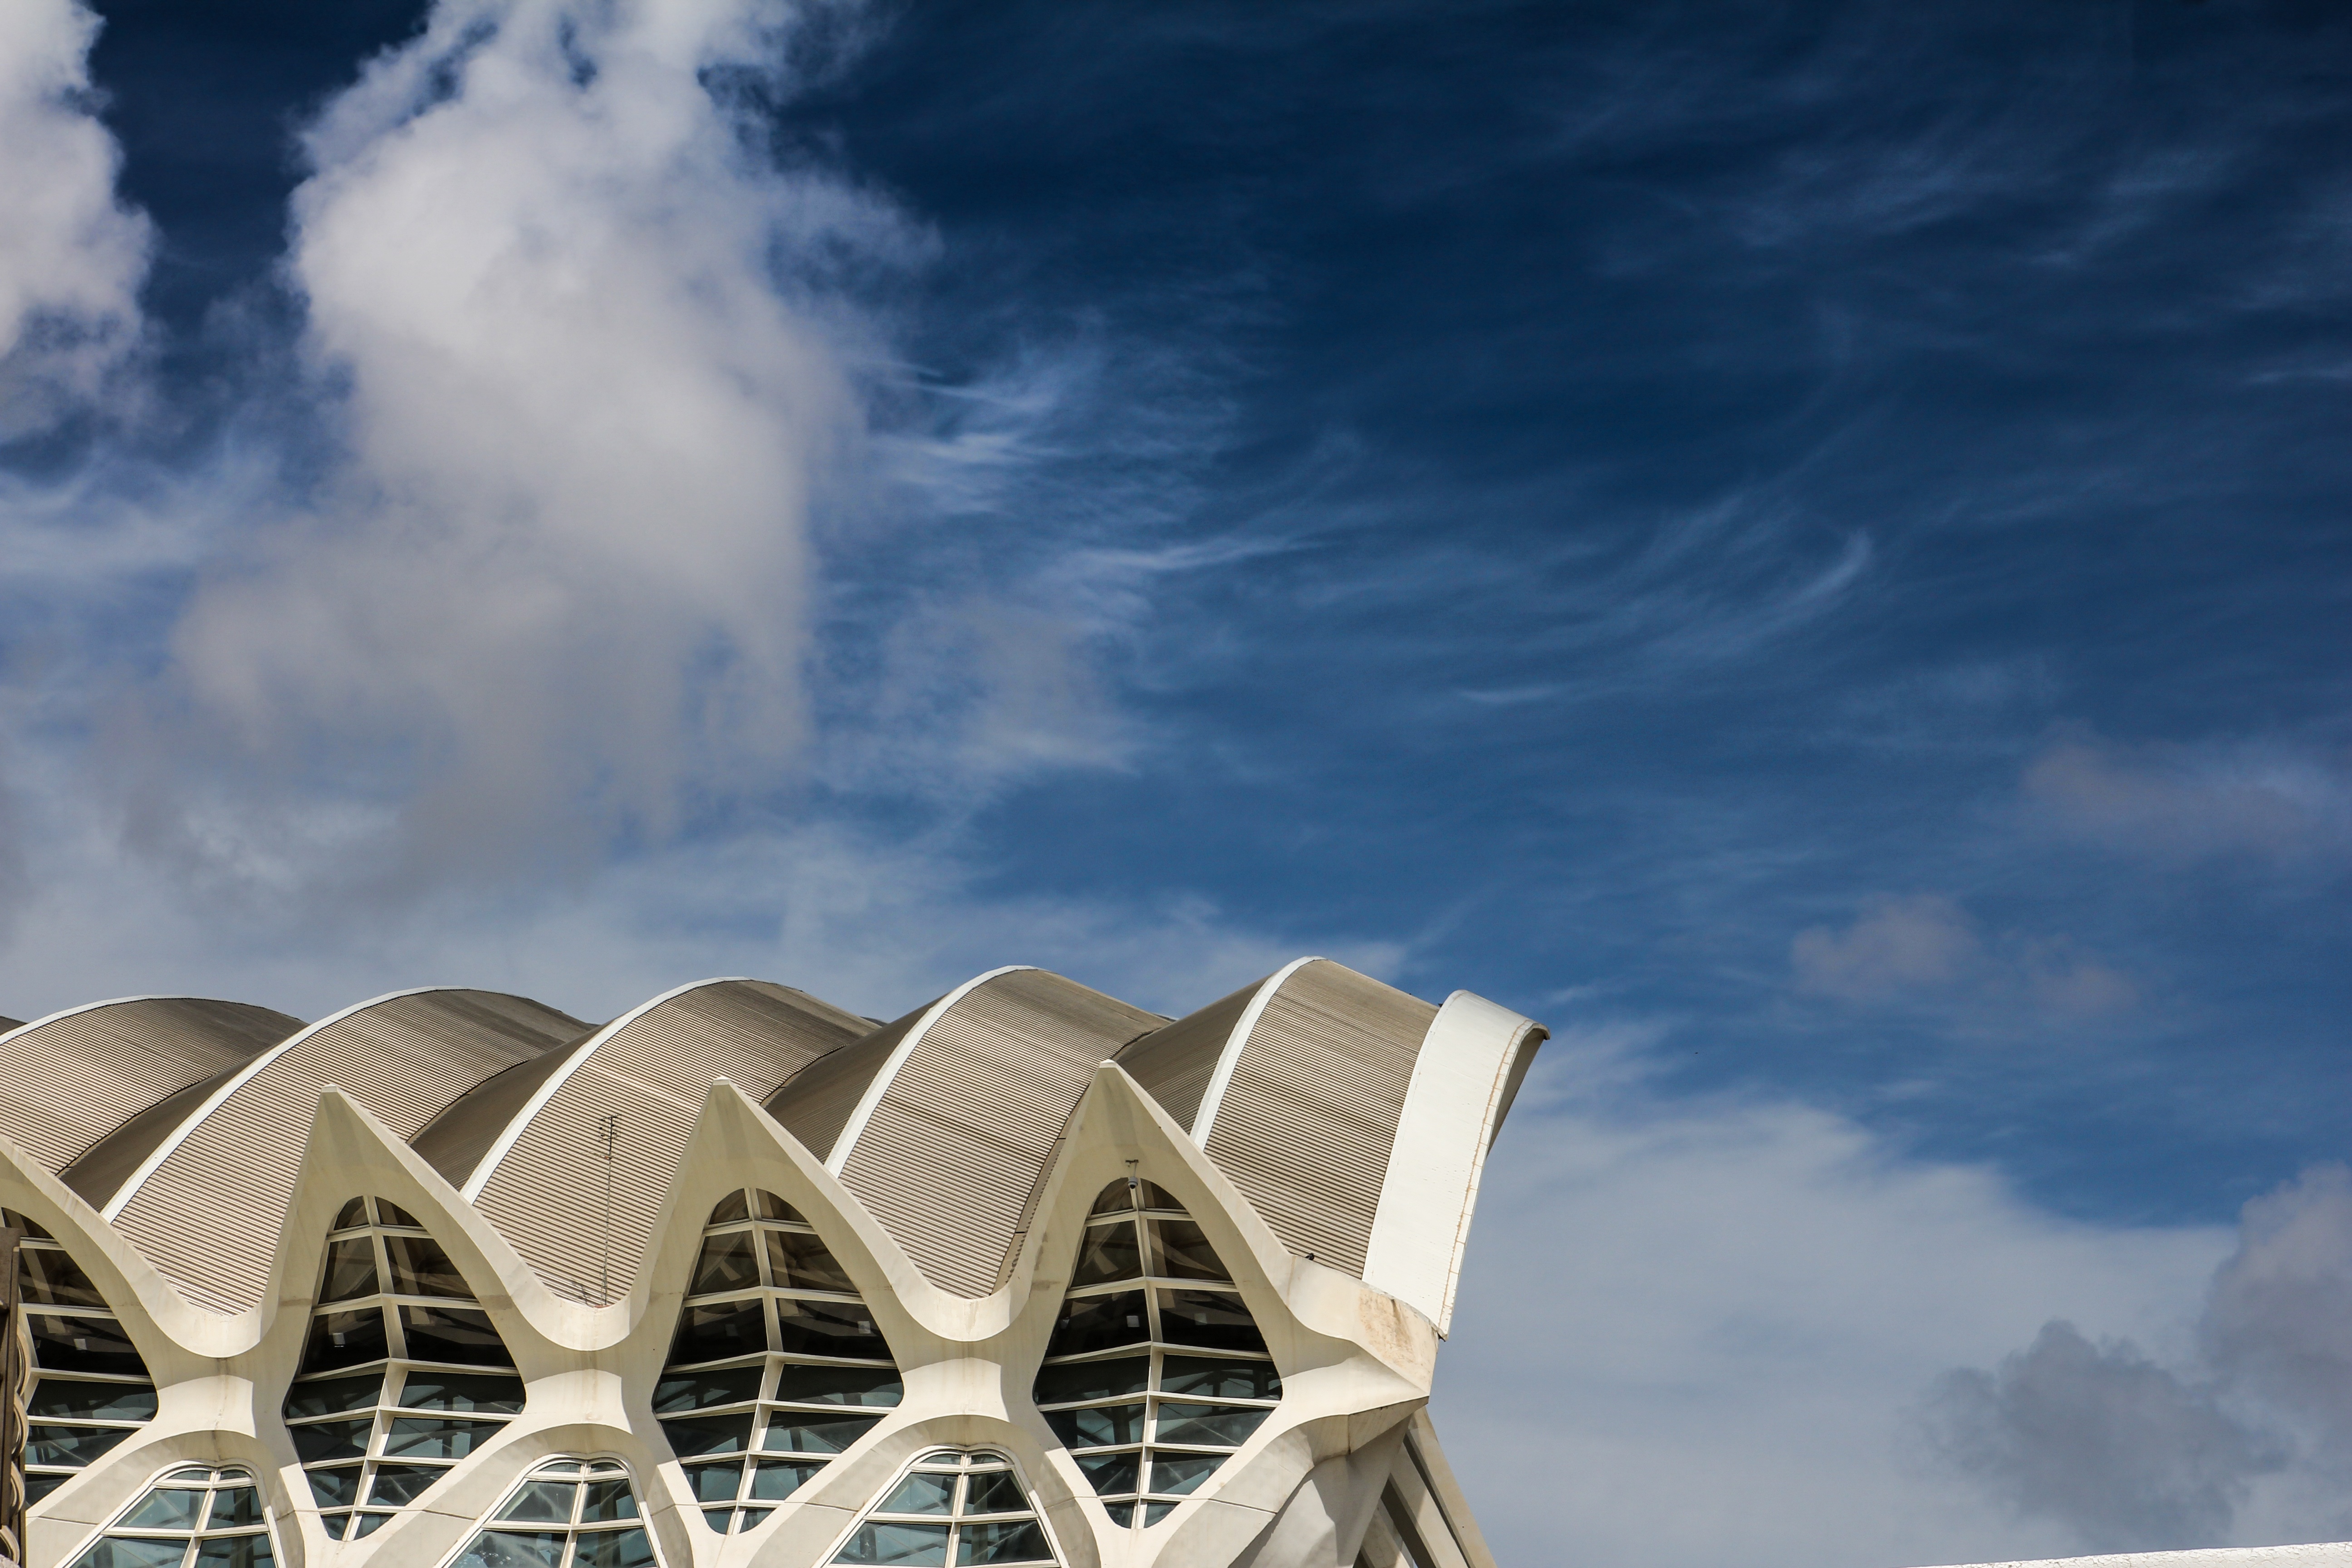
cloud, architecture, sky, sunlight, wave, wind, reflection, tower, blue, valencia, city of sciences, atmosphere of earth